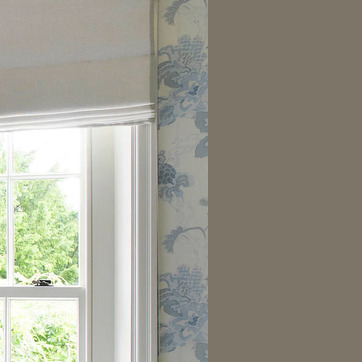
Material: wallpaper